Pterygotus

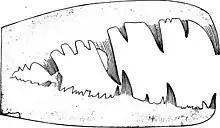
Cheliceral claw of "P". "barrandei".

New fossil finds also revealed the presence of "Pterygotus" in several European countries where it had previously been unknown and established it as a highly taxonomically diverse genus. "P. barrandei" was named in 1898 and has fossil representation in Pridoli age deposits of the Czech Republic. "P. barrandei" is noted to be very similar to "P. cobbi", and a close relation between the two species is assumed. Despite many similarities, the two species do have some differences, most prominently in the cheliceral teeth of the free rami. The largest tooth of the free ramus of "P. barrandei" is significantly longer than the corresponding tooth in "P. cobbi" and the teeth of the free ramus of "P. barrandei" are directed forwards more prominently in general. Fossils of "P. barrandei" are rare, with fossil finds being confined to a handful of formations of Pridoli age in Bohemia. Known fossils include some incomplete chelicerae and a metastoma. Some additional fossil remains have been assigned to the species, consisting of coxae and a genital appendage, but their assignment to the species is doubtful.